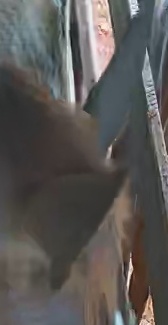
Face region: ears (position_of_ears)
Pain indicator: not_present